Kato Precision Railroad Models

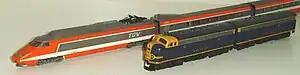
Kato N scale TGV and EMD F7

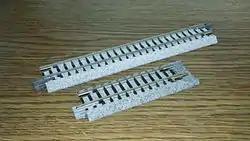
N scale Unitrack

In both N scale and HO scale, Kato also manufactures an integrated roadbed model railroad track brand named Unitrack. What distinguishes Unitrack from other brands of integrated roadbed track is Kato's Unijoiner. This unique track joiner is also used by Tillig in their TT scale integrated roadbed "Bedding Track" products.